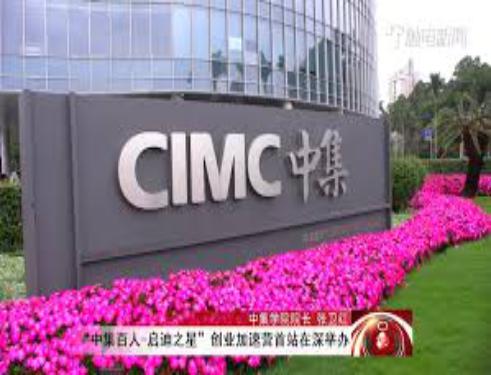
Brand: Cimc-2
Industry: Transportation